Forever Activists

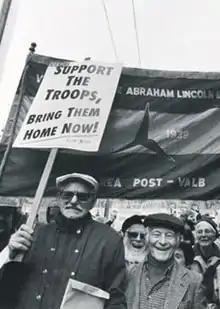

Forever Activists: Stories from the Veterans of the Abraham Lincoln Brigade is a 1990 documentary film by Connie Field and Judith Montell that shares interviews with seven American veterans of the Spanish Civil War who fought for the Loyalist cause during the war and went on to live lives of activism.